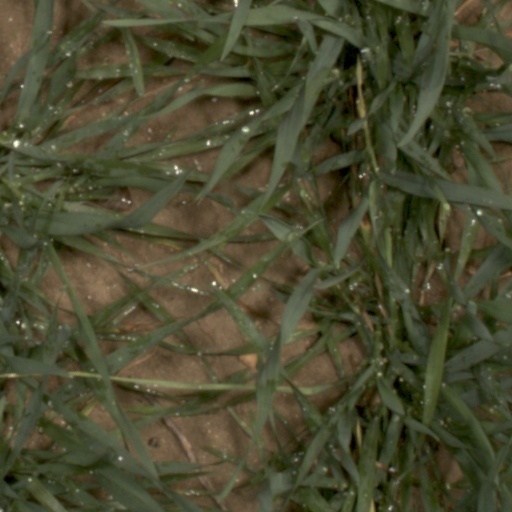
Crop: wheat